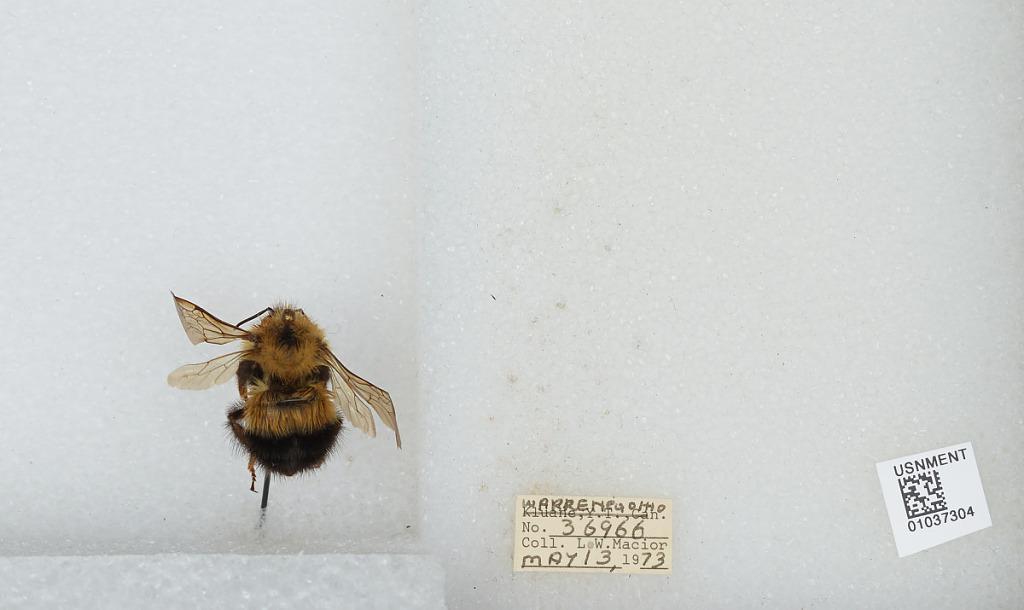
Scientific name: Bombus (Pyrobombus) vagans vagans Smith
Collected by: L. Macior
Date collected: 1973-5-13
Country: United States
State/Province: Ohio
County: Warren
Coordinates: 39.4242, -84.1856